Hornsby, New South Wales

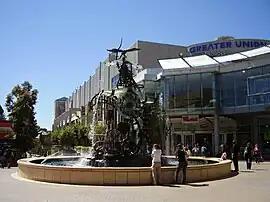
Florence Street Mall with Hornsby Water Clock

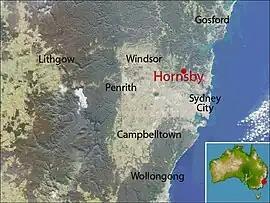
Location map of Hornsby based on NASA satellite images

Hornsby is a suburb on the Upper North Shore of Sydney in the state of New South Wales, Australia, approximately north-west of the Sydney central business district. It is the administrative centre of the local government area of Hornsby Shire.